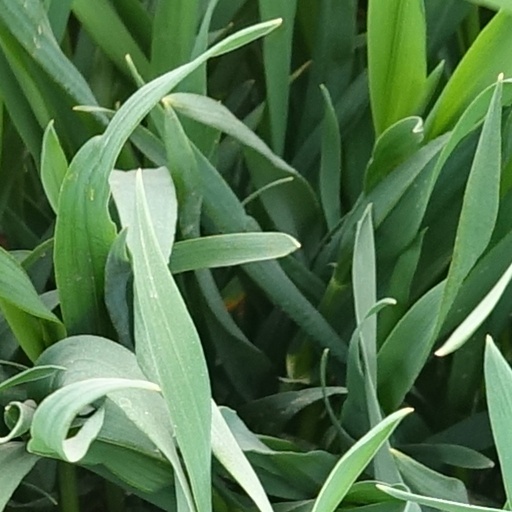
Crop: wheat